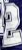
Number: 2